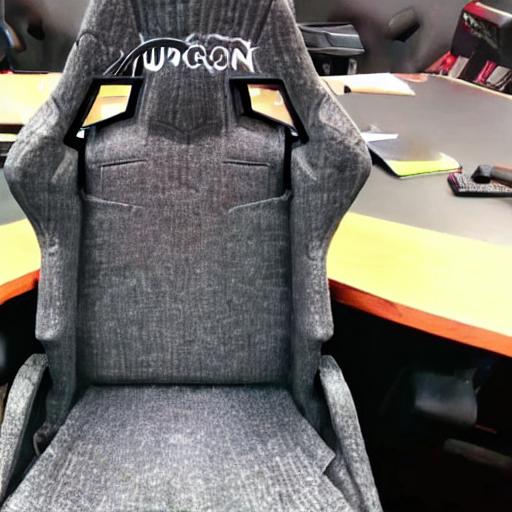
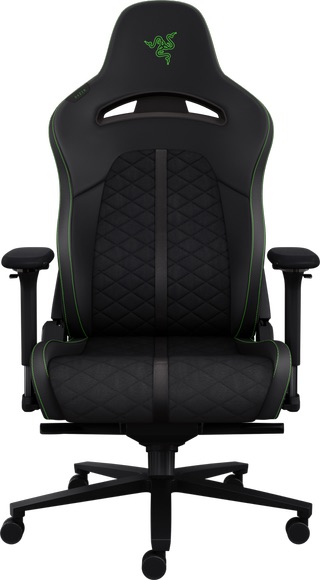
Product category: items_chair
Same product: no